Miguel Ángel Romero

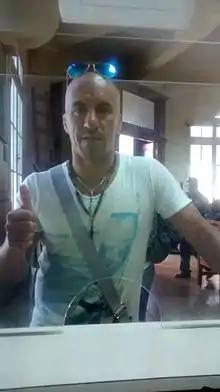
Romero in 2014

Miguel Ángel Romero Duarte (born 2 May 1975) is a former Argentine footballer.